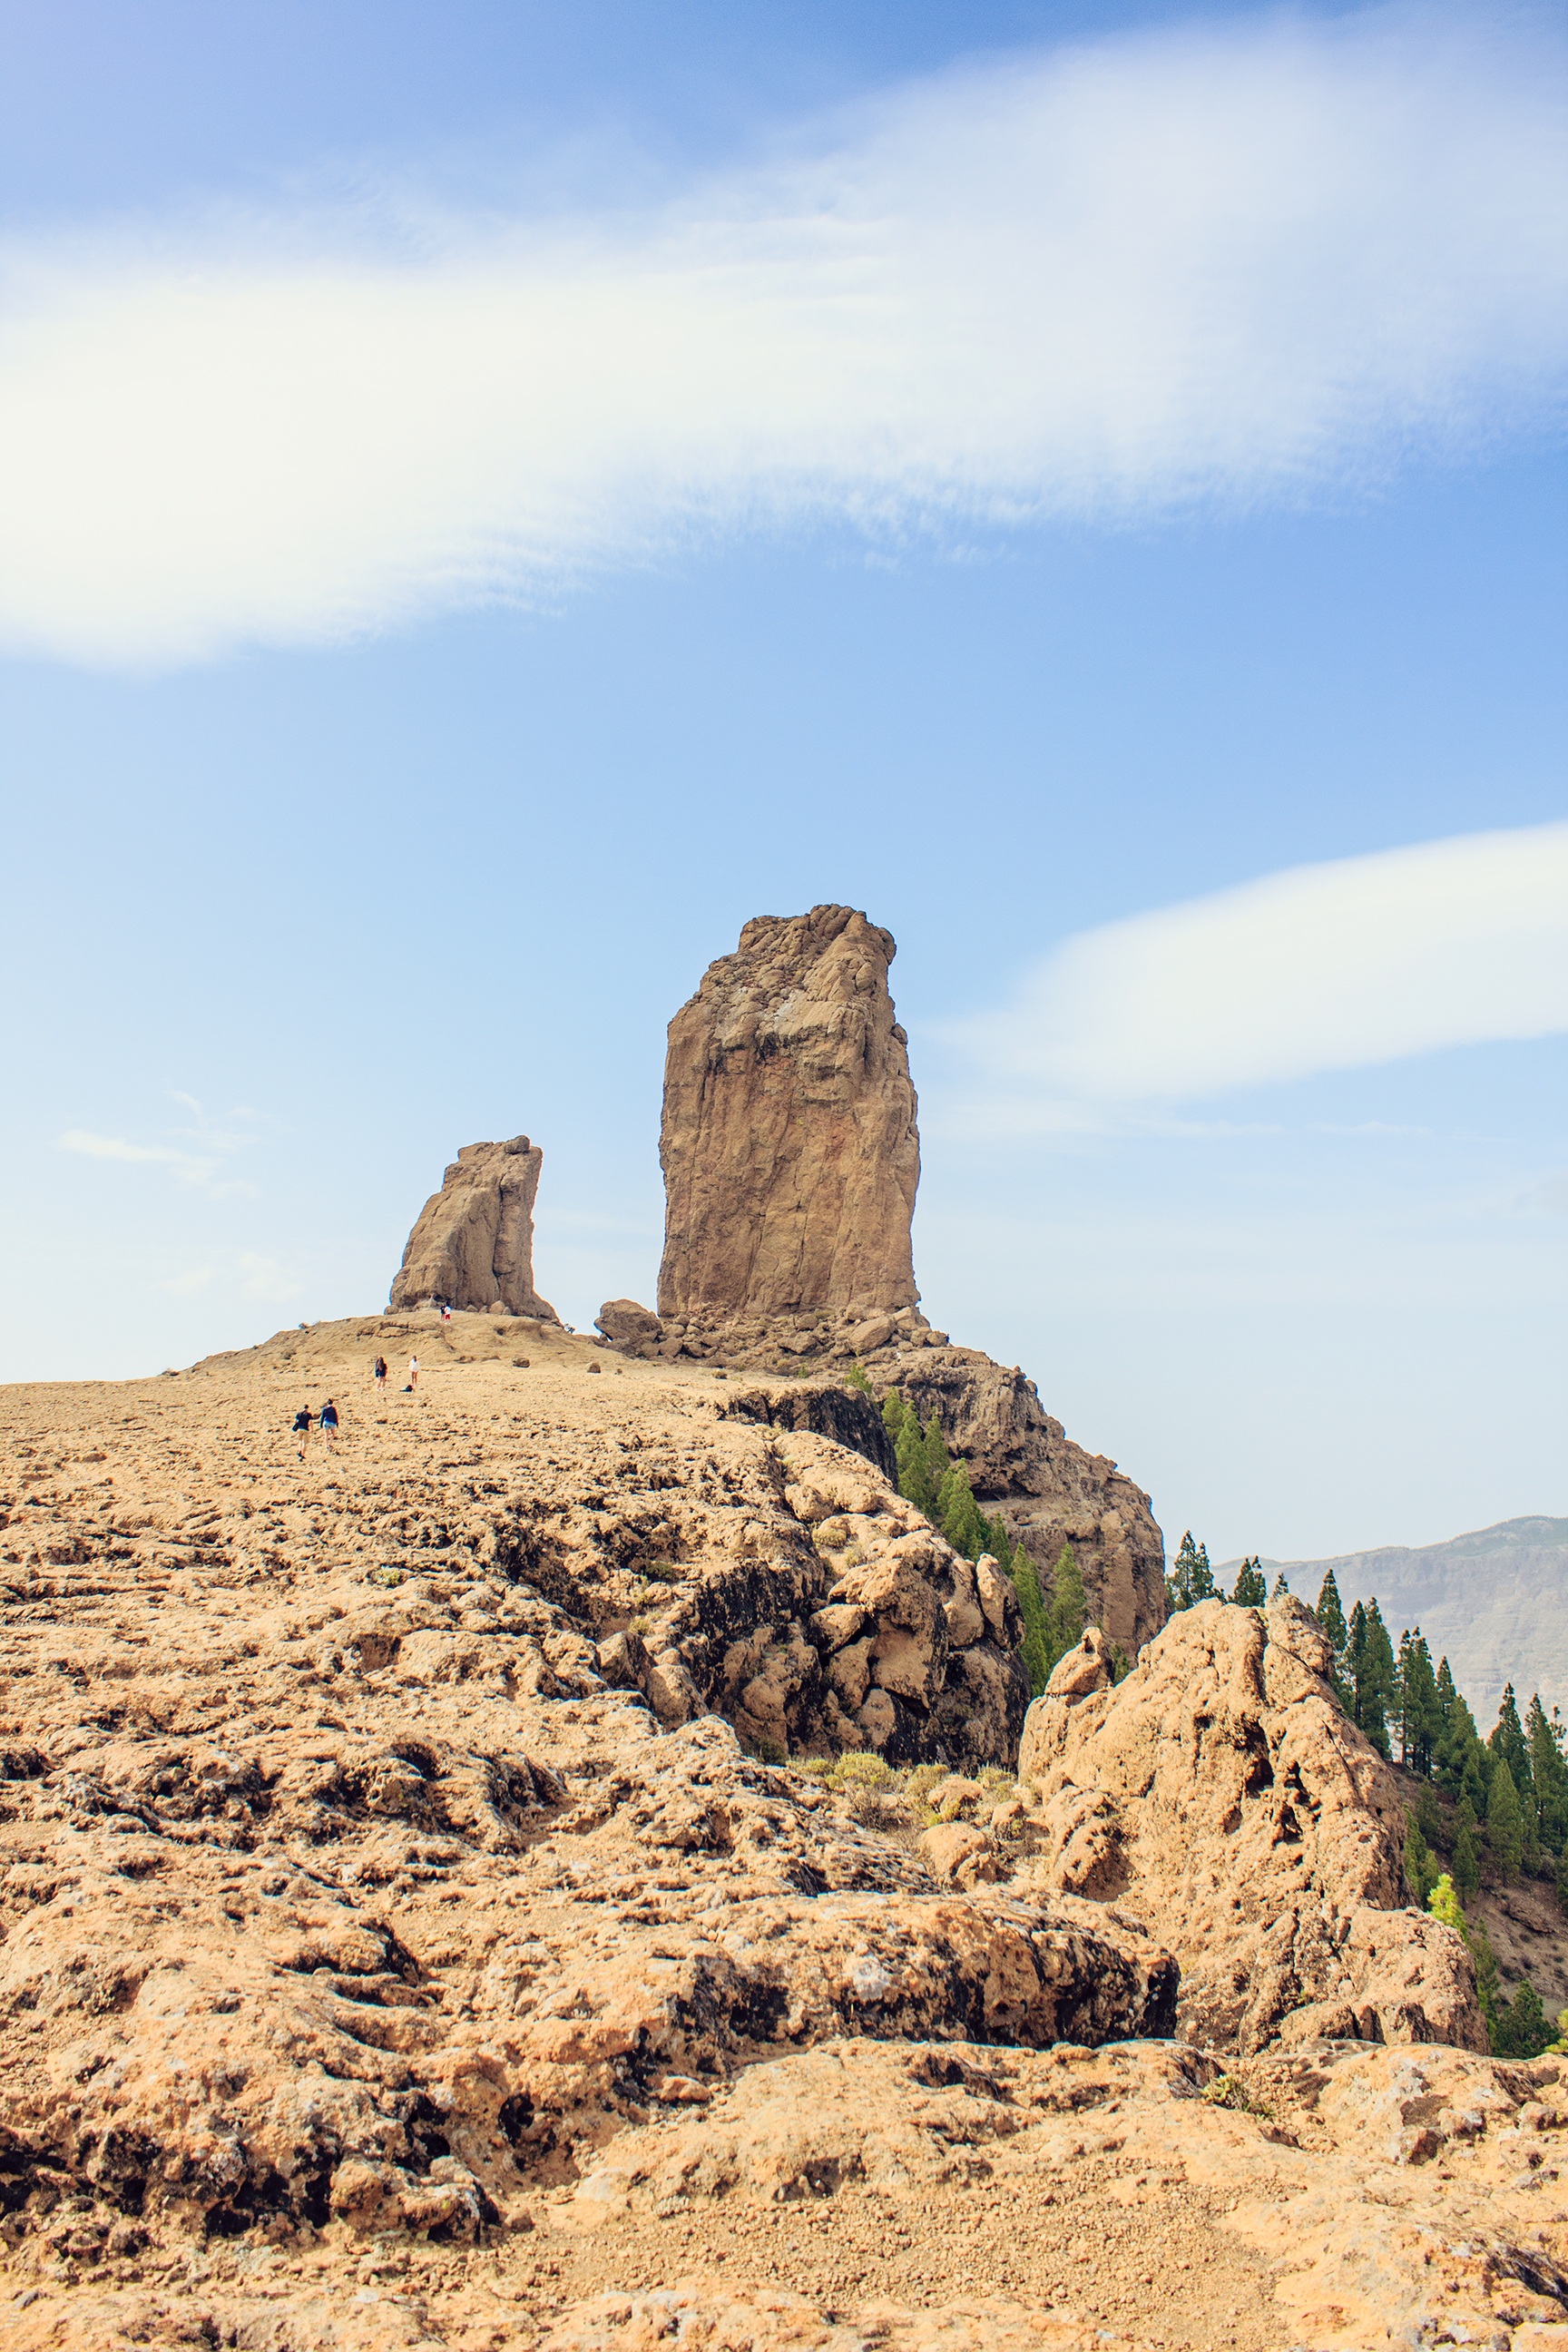
landscape, nature, sand, rock, mountain, hill, desert, valley, stone, monument, formation, cliff, arch, terrain, material, geology, temple, badlands, plateau, gran canaria, wadi, butte, canary islands, ancient history, nublo, natural environment, mountainous landforms